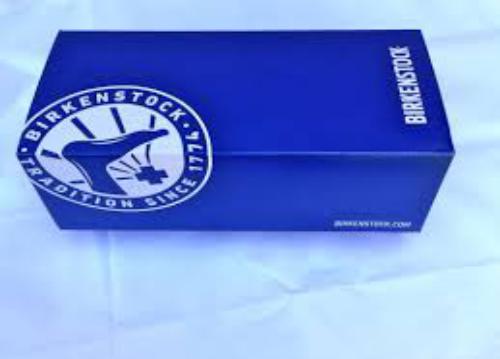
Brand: Birkenstock
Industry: Clothes